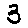
Label: 3